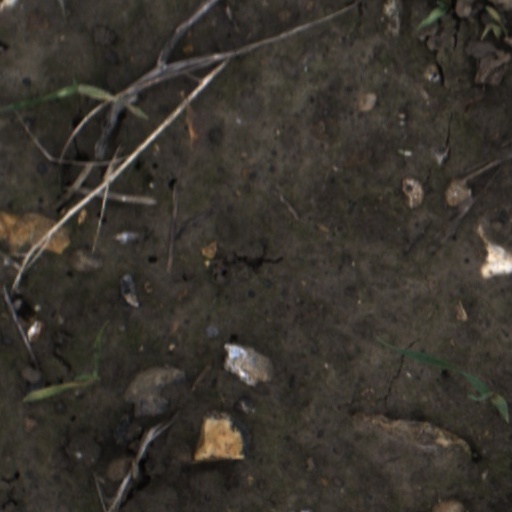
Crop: wheat